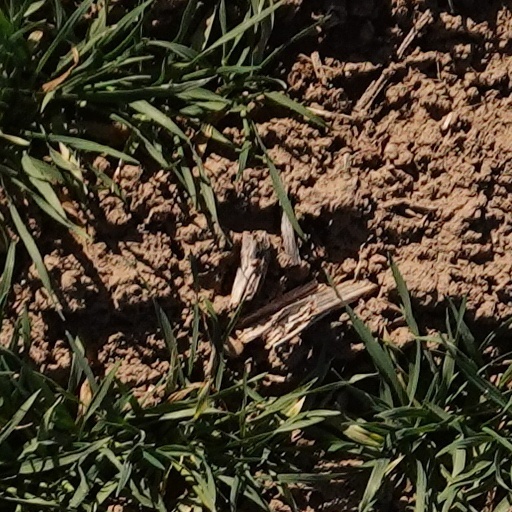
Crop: wheat